Simon R. Blatteis

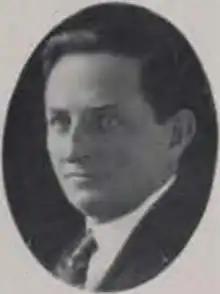
Simon R. Blatteis in 1925.

Simon Risefeld Blatteis (March 27, 1876 – June 11, 1968) was an Austrian-born American pathologist and professor of medicine who led several efforts against infectious disease in New York. He was a leading organizer of New York City's Brownsville and East New York Hospital, for which he also served as the first President of the Medical Board. He was engaged in the practice of medicine for over 50 years.